Tongyuanju station

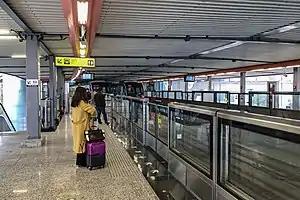
Station platform

Tongyuanju is a station on Line 3 of Chongqing Rail Transit in Chongqing Municipality, China. It is located in Nan'an District. It opened as an infill station in 2012.